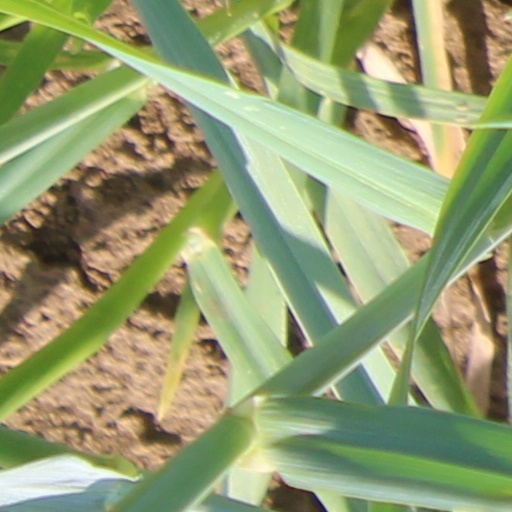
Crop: wheat